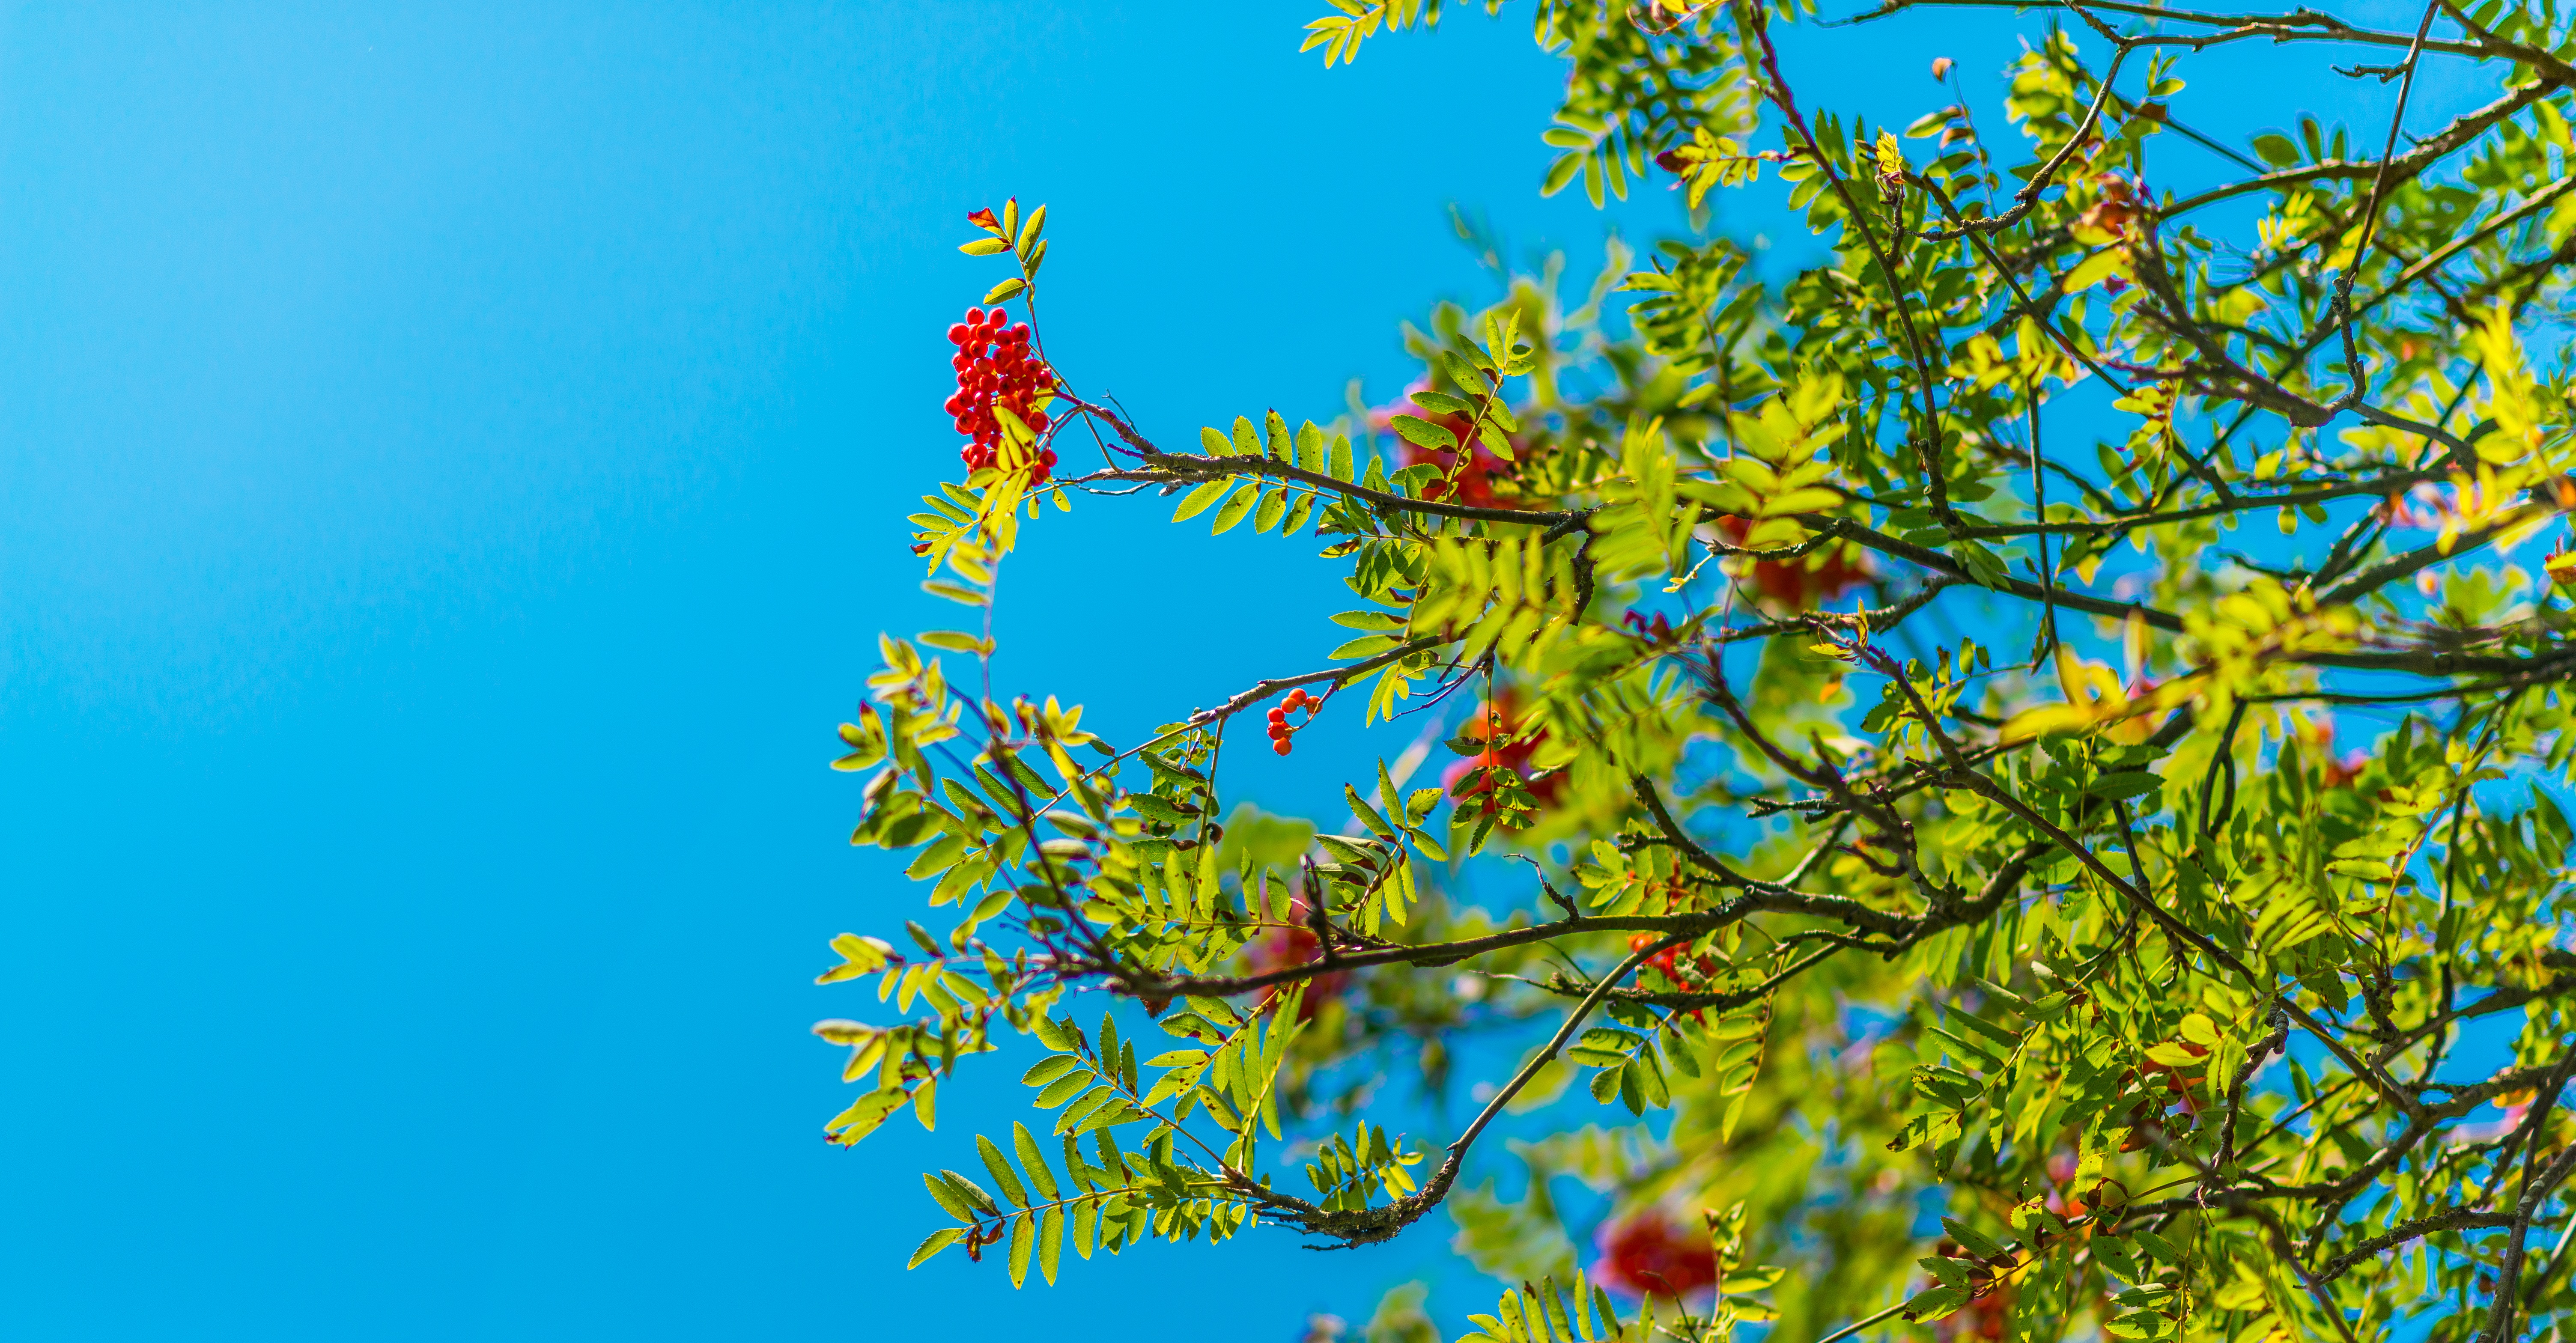
tree, nature, branch, plant, sky, sunlight, leaf, flower, flora, leaves, branches, woody plant